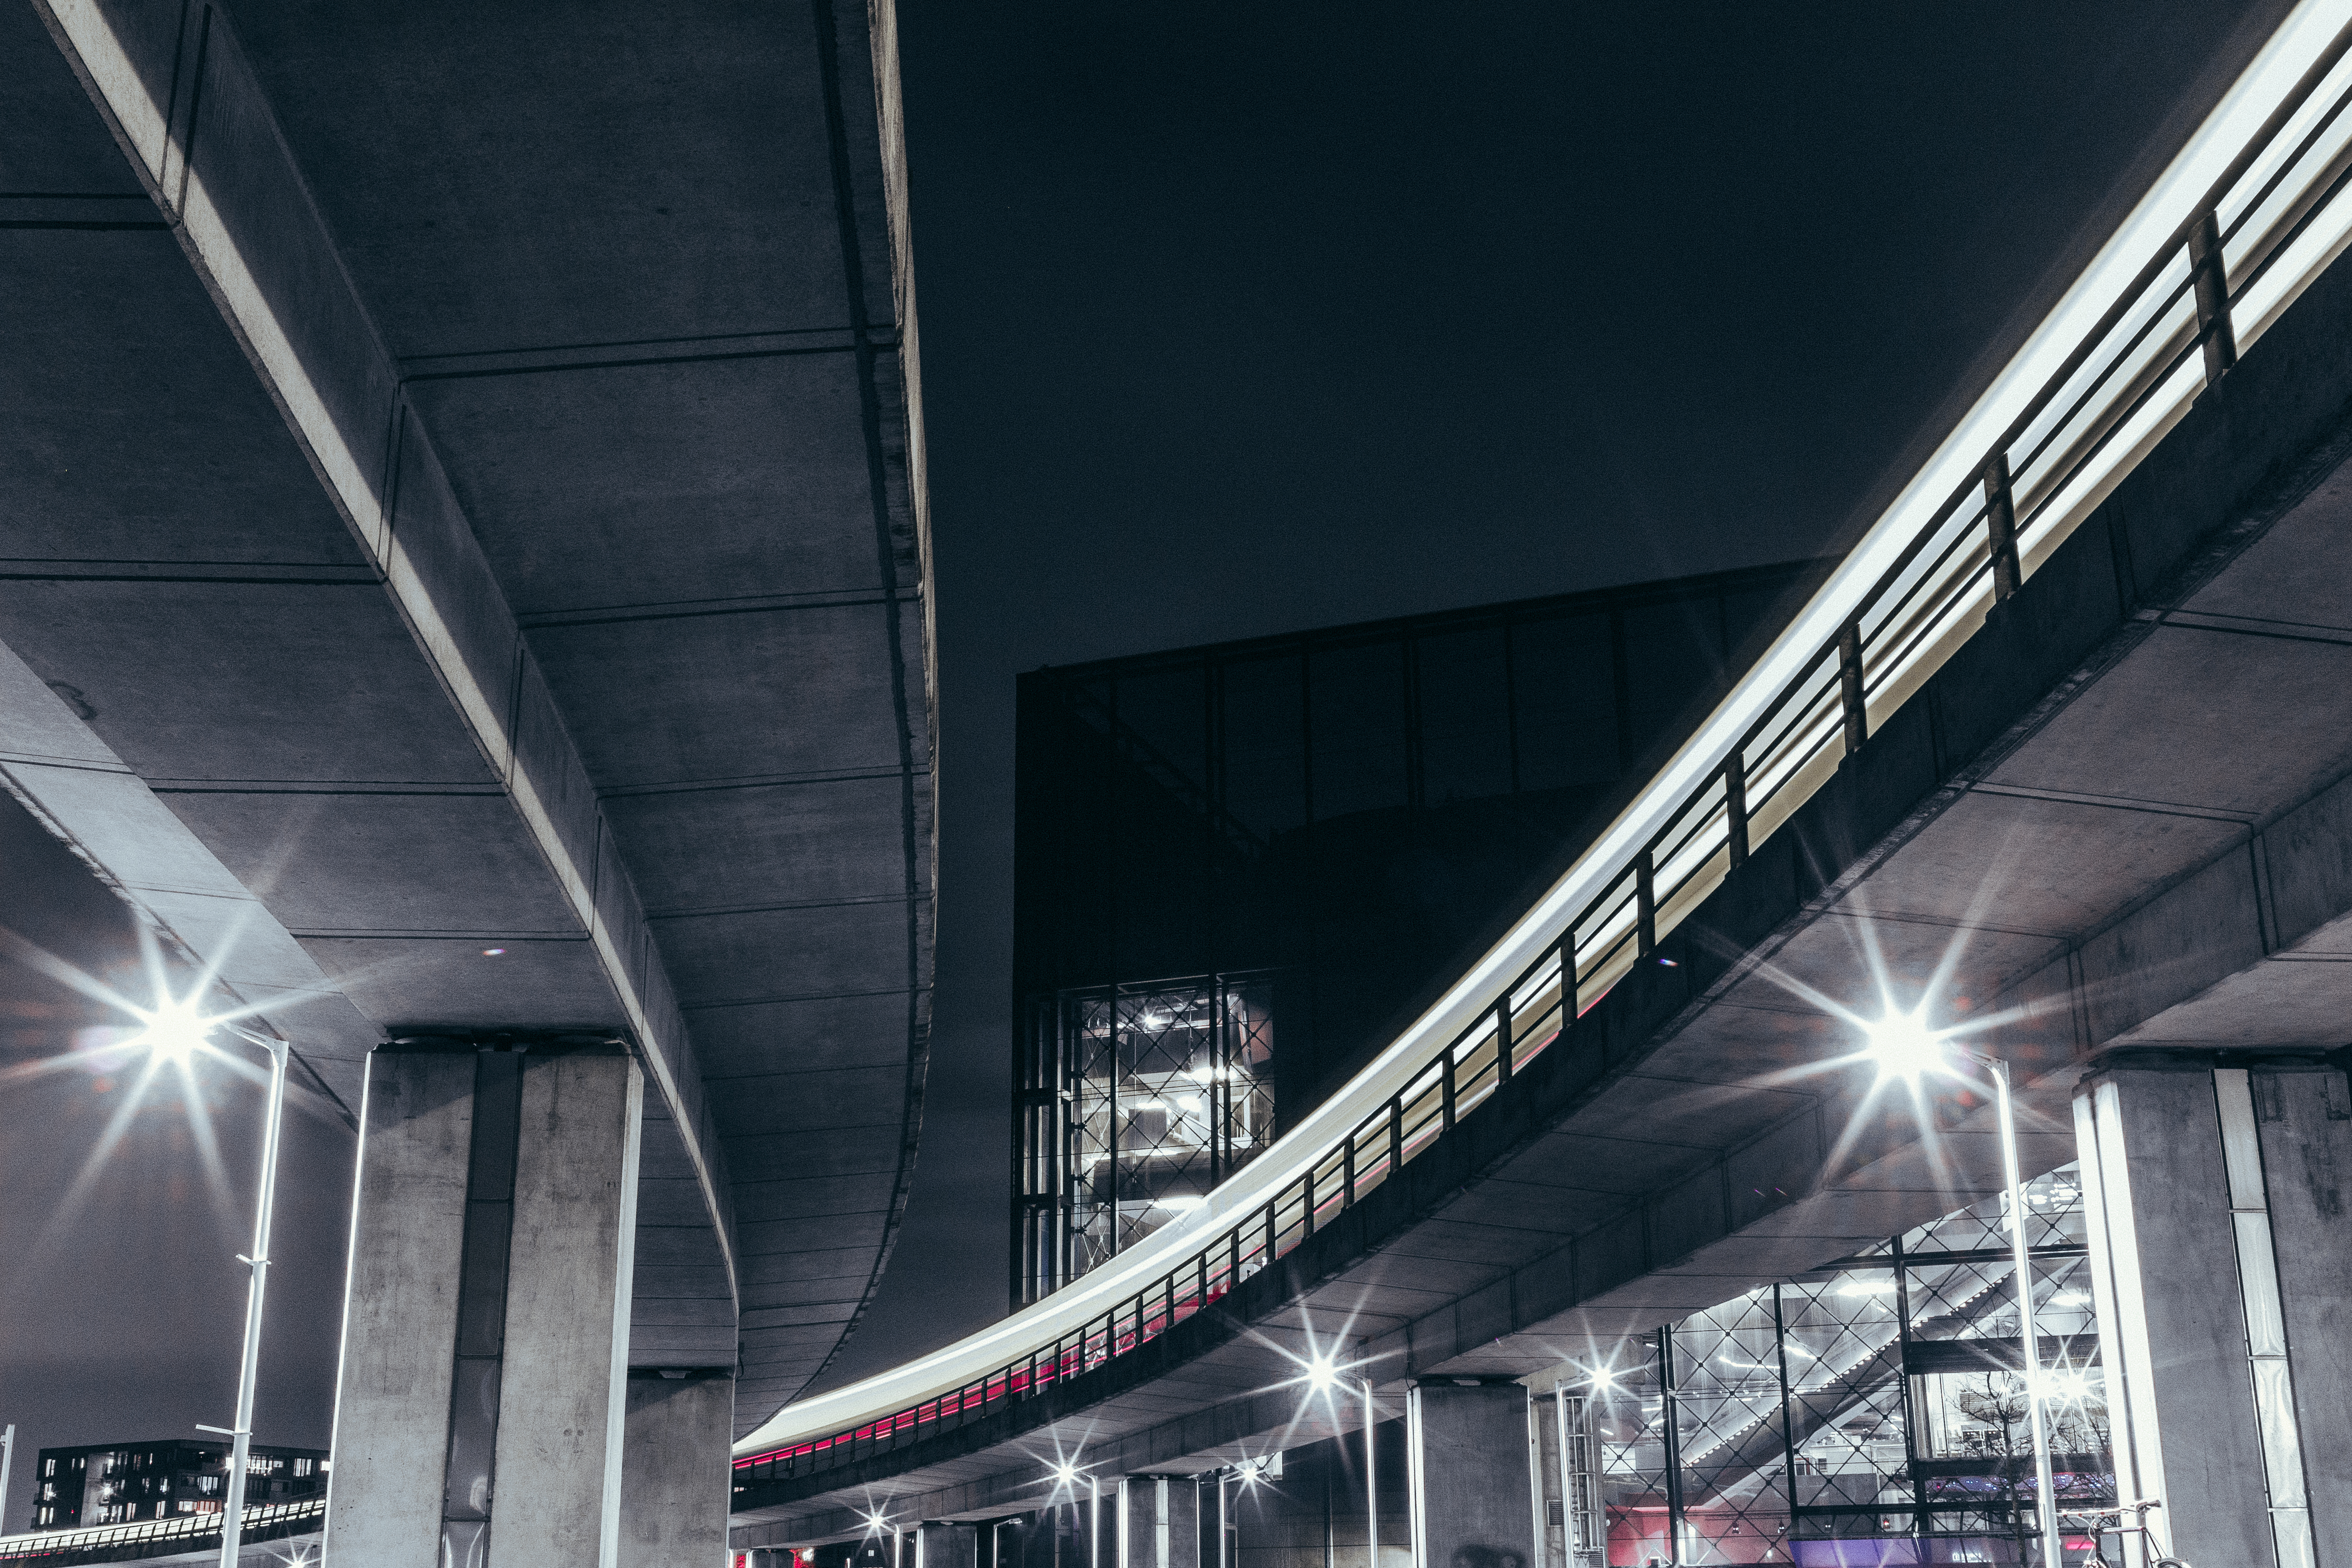
light, architecture, structure, bridge, night, skyscraper, urban, overpass, facade, stadium, public transport, arena, metropolis, sport venue